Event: Nepal Earthquake
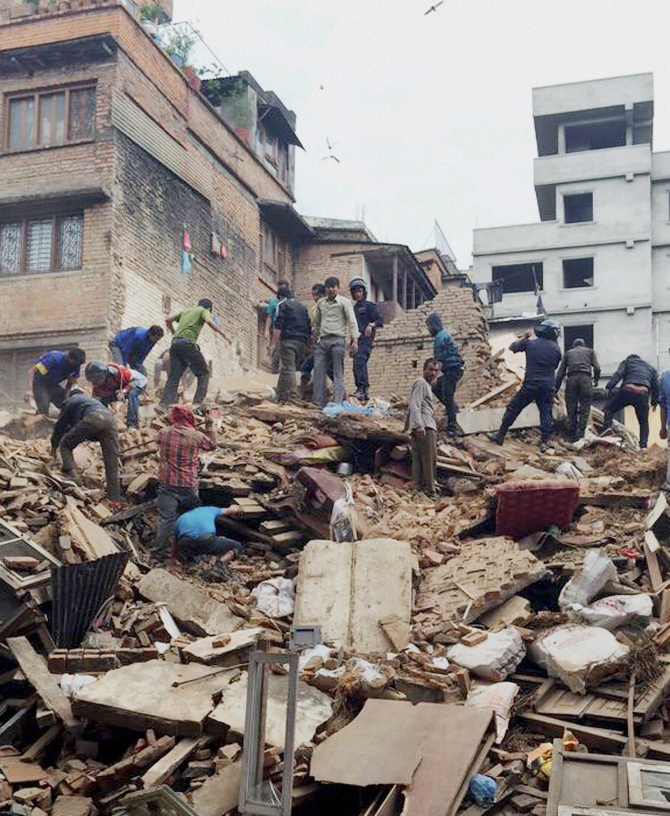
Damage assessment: damage